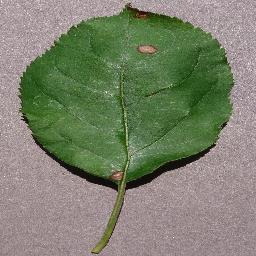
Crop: apple
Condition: black_rot